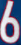
Number: 6